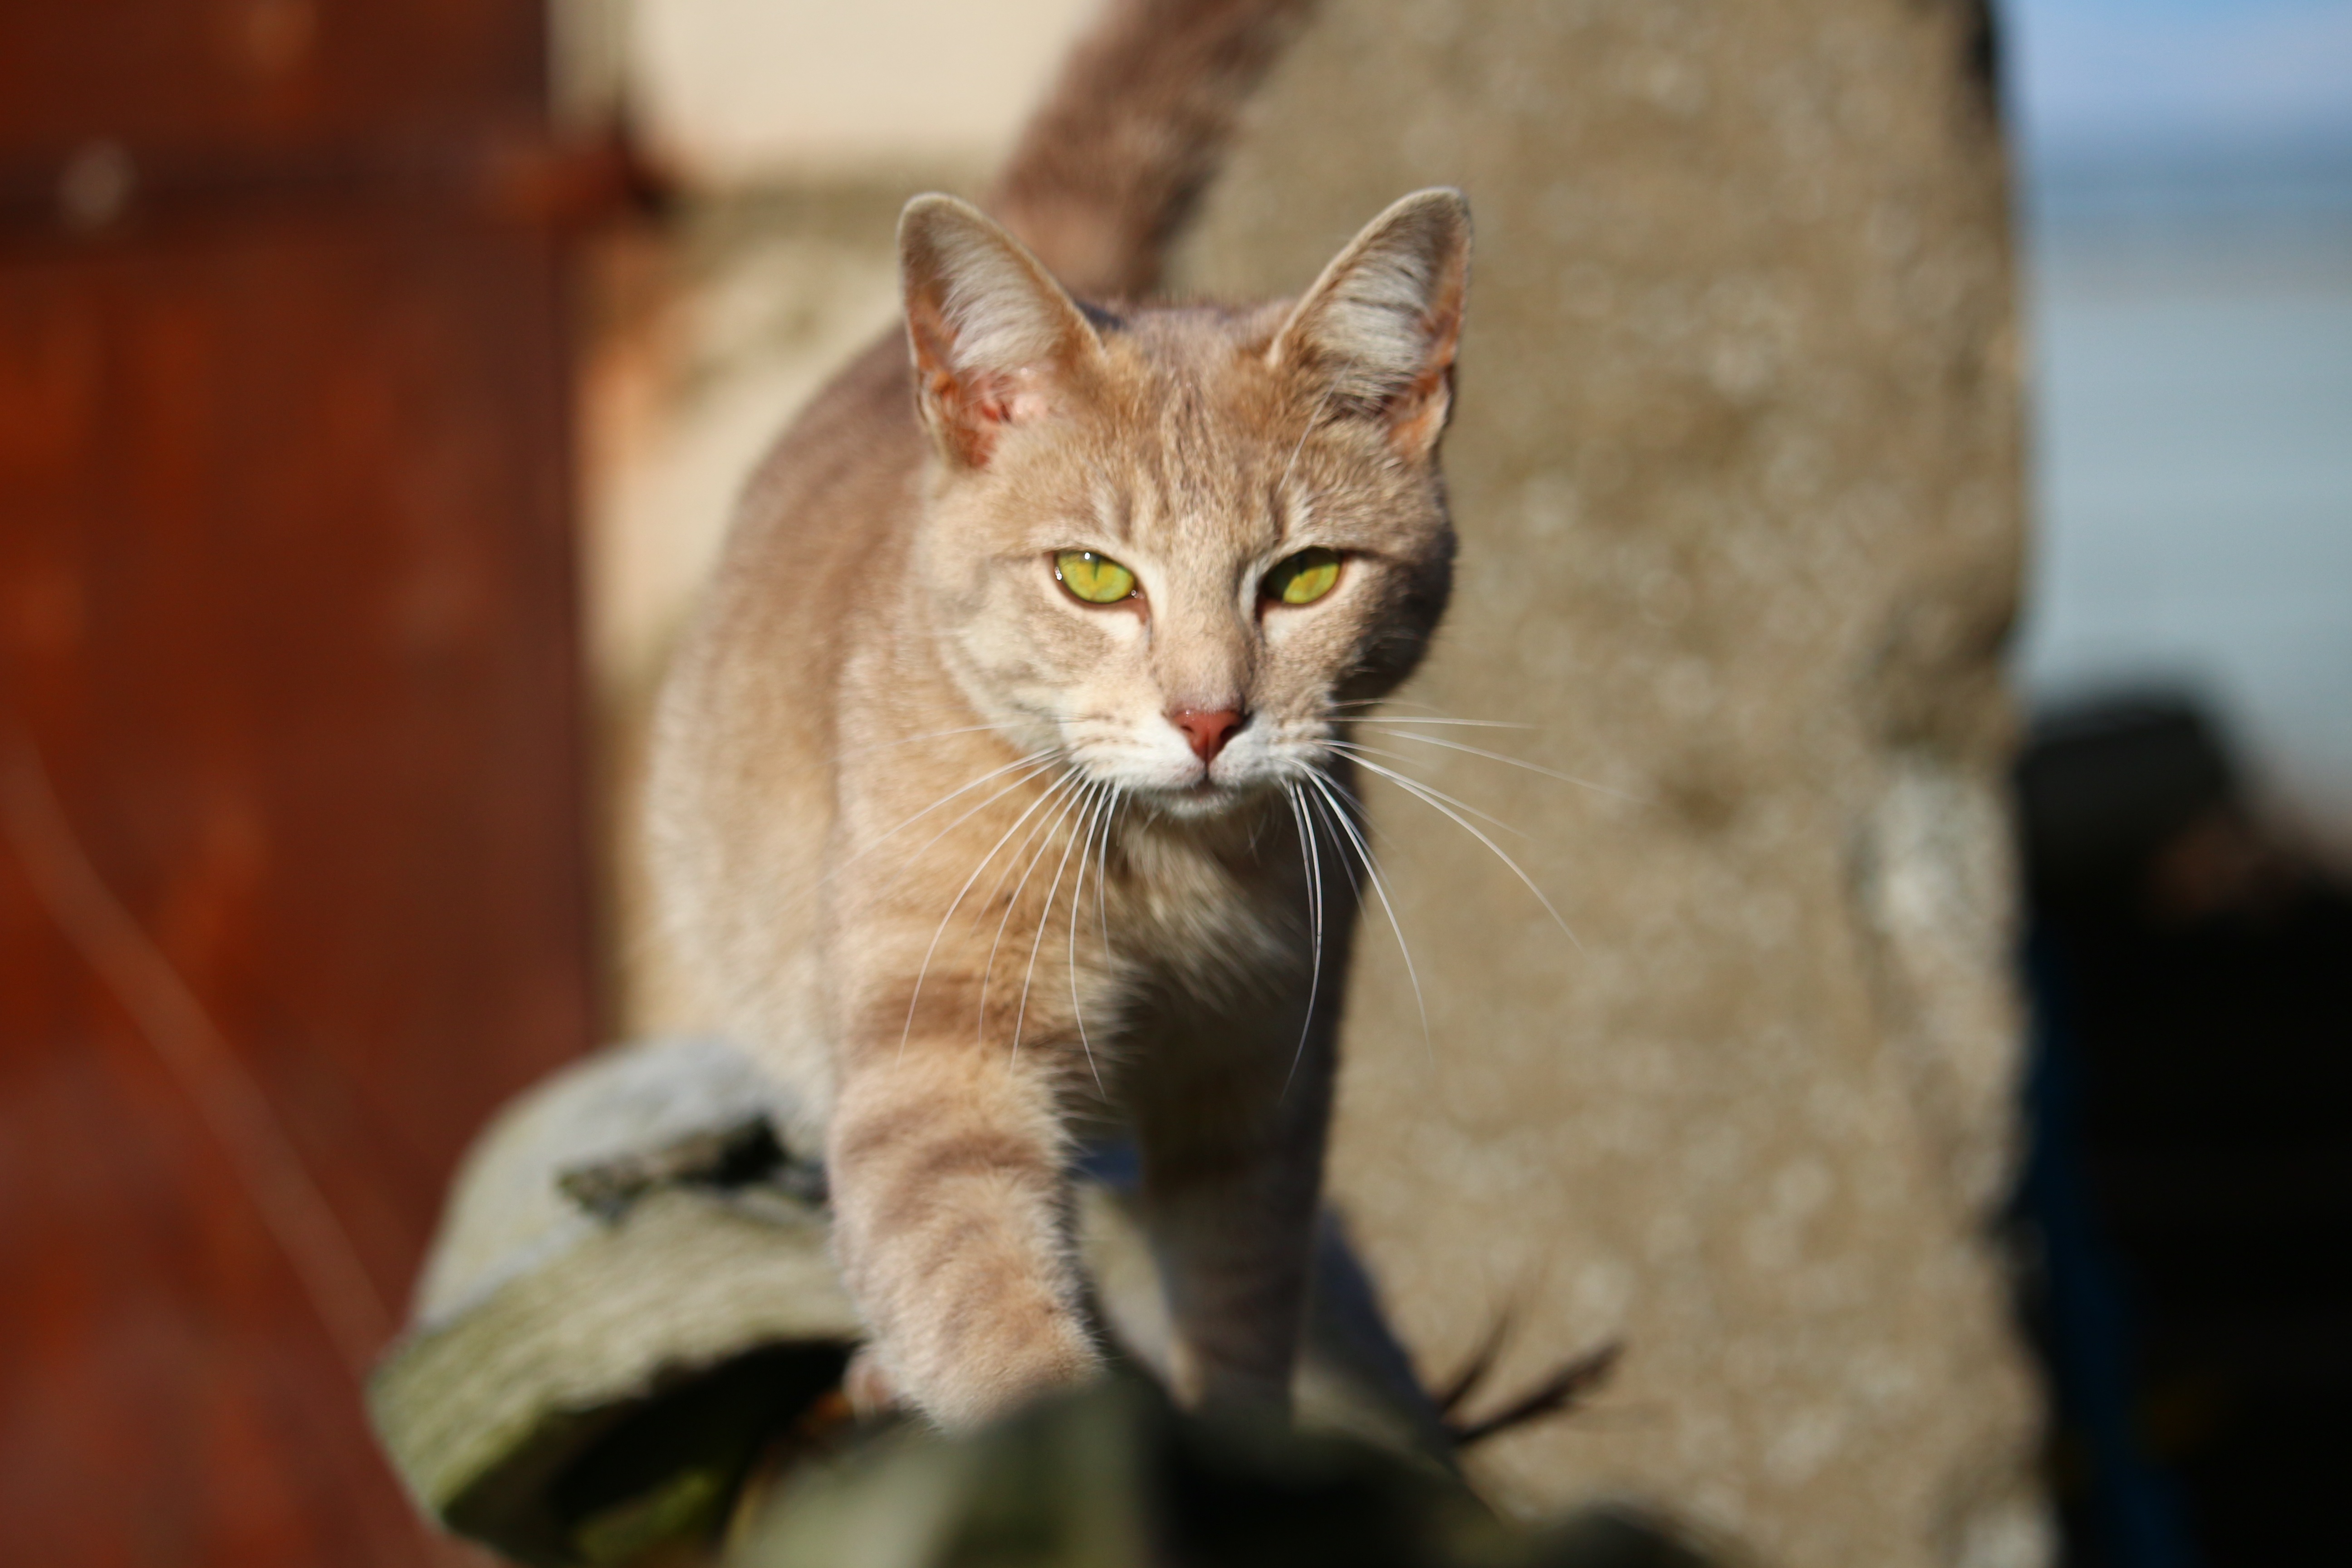
kitten, cat, mammal, fauna, whiskers, vertebrate, mieze, breed cat, mackerel, tiger cat, cat face, european shorthair, wild cat, small to medium sized cats, cat like mammal, domestic short haired cat